Alfred von Oberndorff

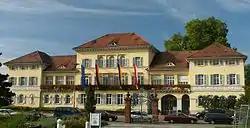
Schloss Neckarhausen

Alfred Maria Fortunatus Franziskus Caesar von Oberndorff (9 December 1870 – 16 March 1963), also Count Oberndorff, was a German diplomat.